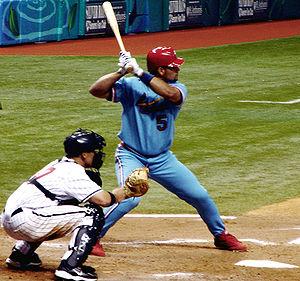
José Alberto Pujols Alcántara est un joueur de baseball évoluant avec les Angels de Los Angeles de la Ligue majeure de baseball. Pujols, un joueur de premier but, évolue de 2001 à 2011 pour les Cardinals de Saint-Louis.